List of Moby-Dick characters

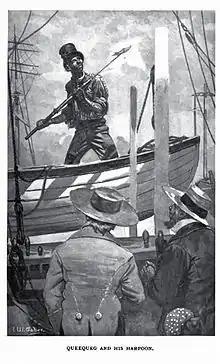
Queequeg

Hails from the fictional island of Rokovoko in the South Seas, inhabited by a cannibal tribe, and is the son of the chief of his tribe. He is an extremely skillful harpooneer and a strong swimmer. He and Ishmael bond early in the novel, when they share a bed before leaving for Nantucket. He is described as existing in a state between 'civilized' and 'savage', with his extensive tattoos at first frightening and then fascinating Ishmael. Queequeg is the harpooneer on Starbuck's boat, where Ishmael is also an oarsman. Queequeg and Ishmael are deeply intimate at the beginning of the novel (with Queequeg going so far in Chapter 10 as to declare the two of them 'married'), but they are separated on board the "Pequod", with Ishmael working before the mast as a common sailor and Queequeg keeping a more privileged position aft.